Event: Nepal Earthquake
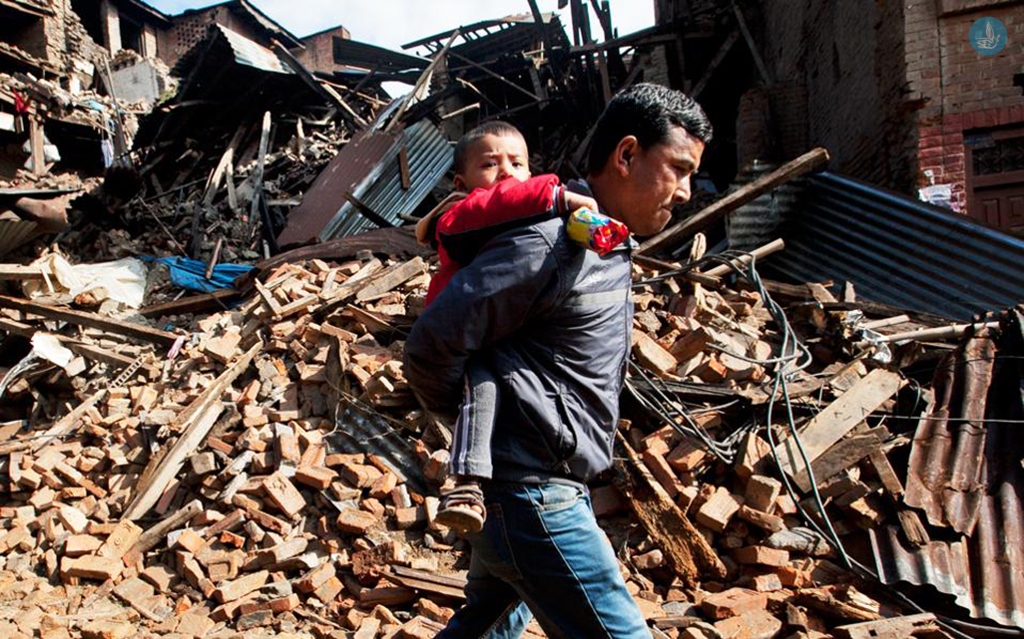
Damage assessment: damage